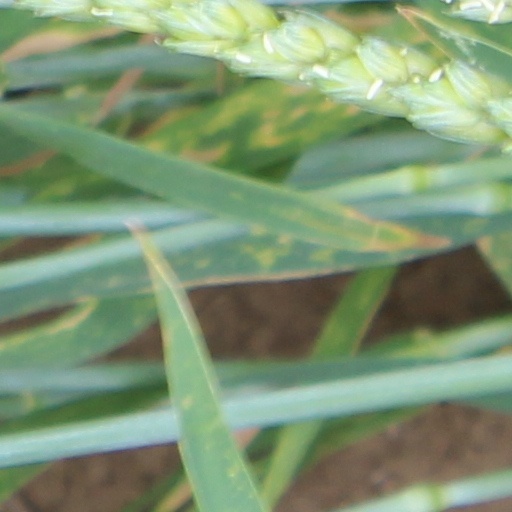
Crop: wheat